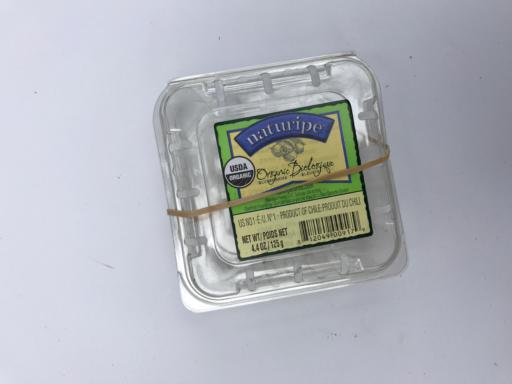
Waste category: plastic